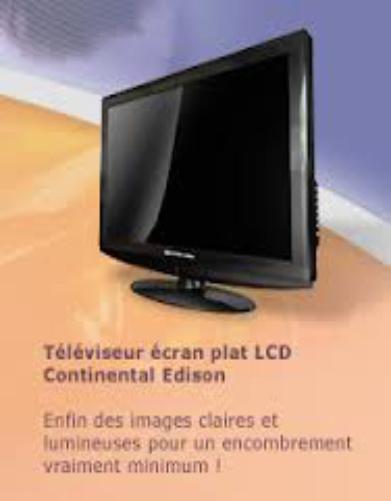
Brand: continental edison
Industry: Electronic